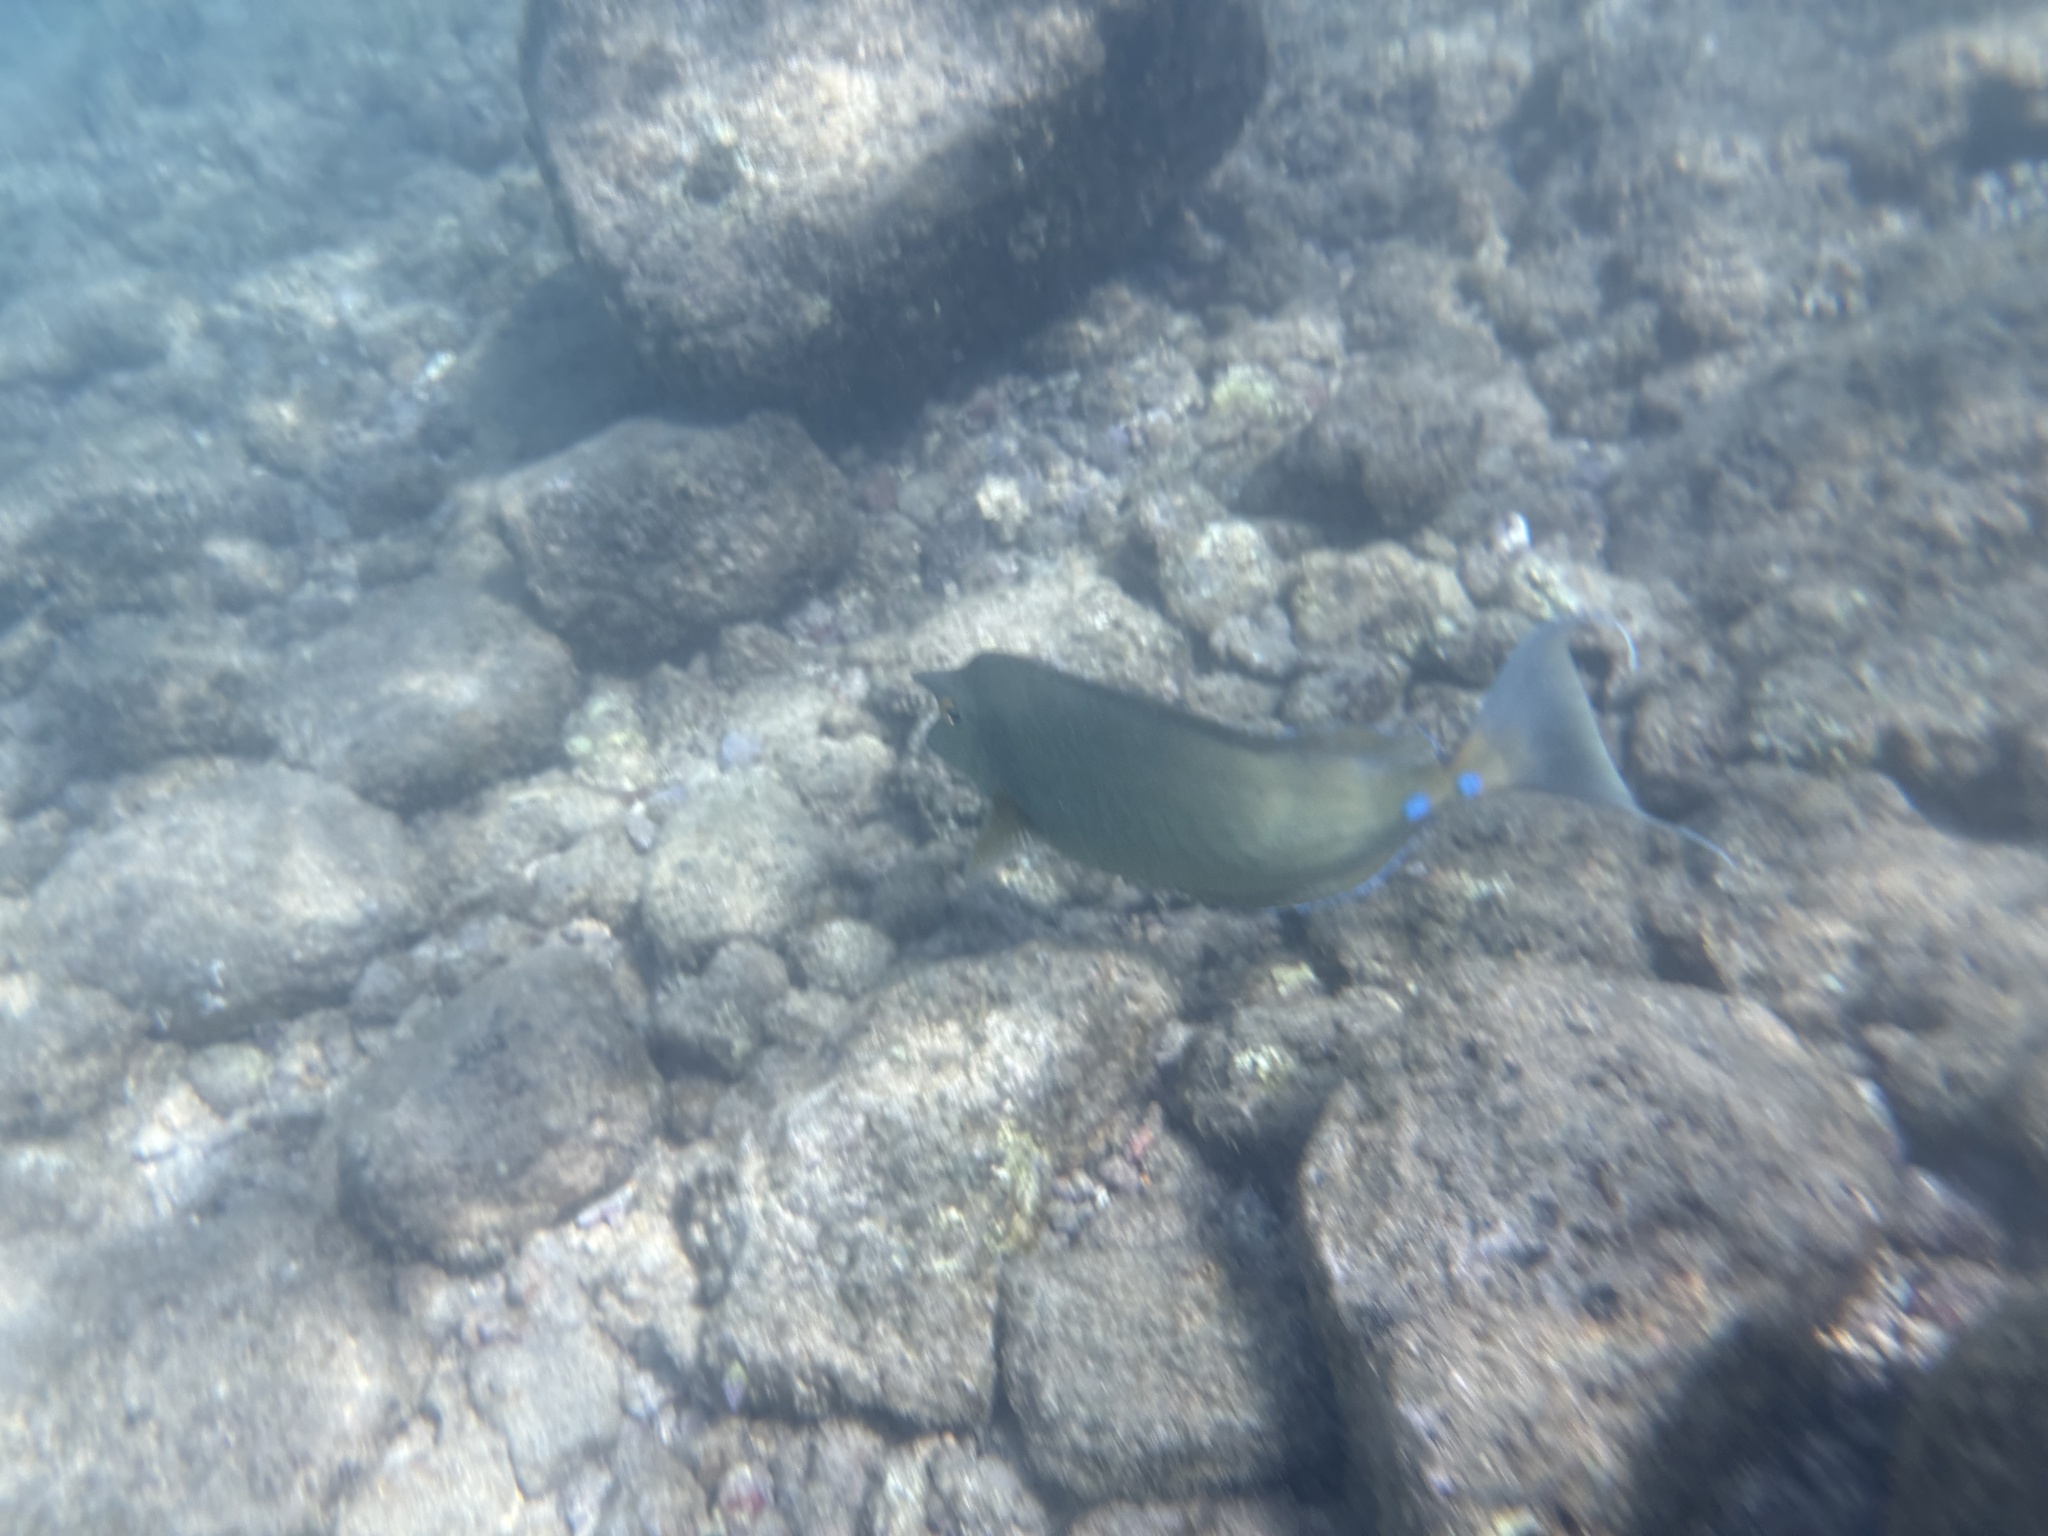
Naso unicornis (Bluespine Unicornfish)